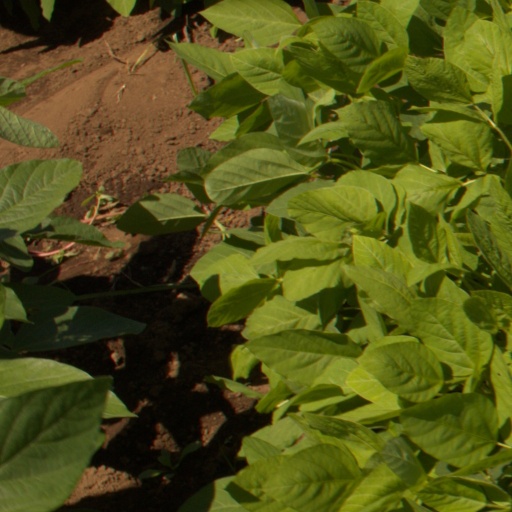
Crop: soybean